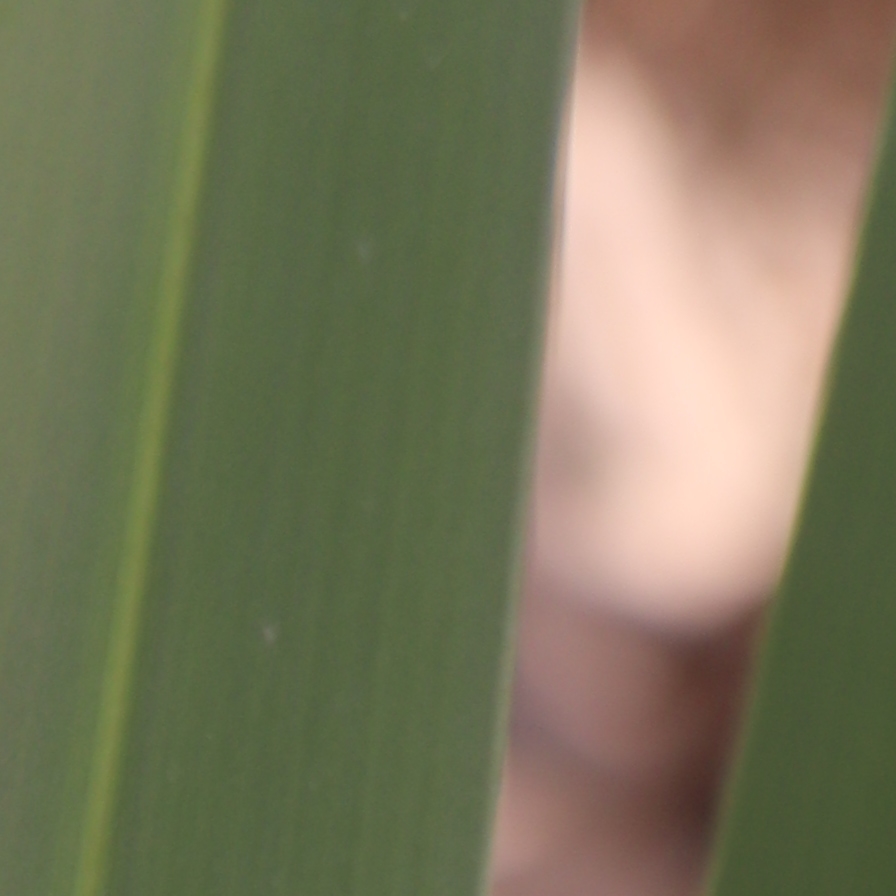
Label: Healthy